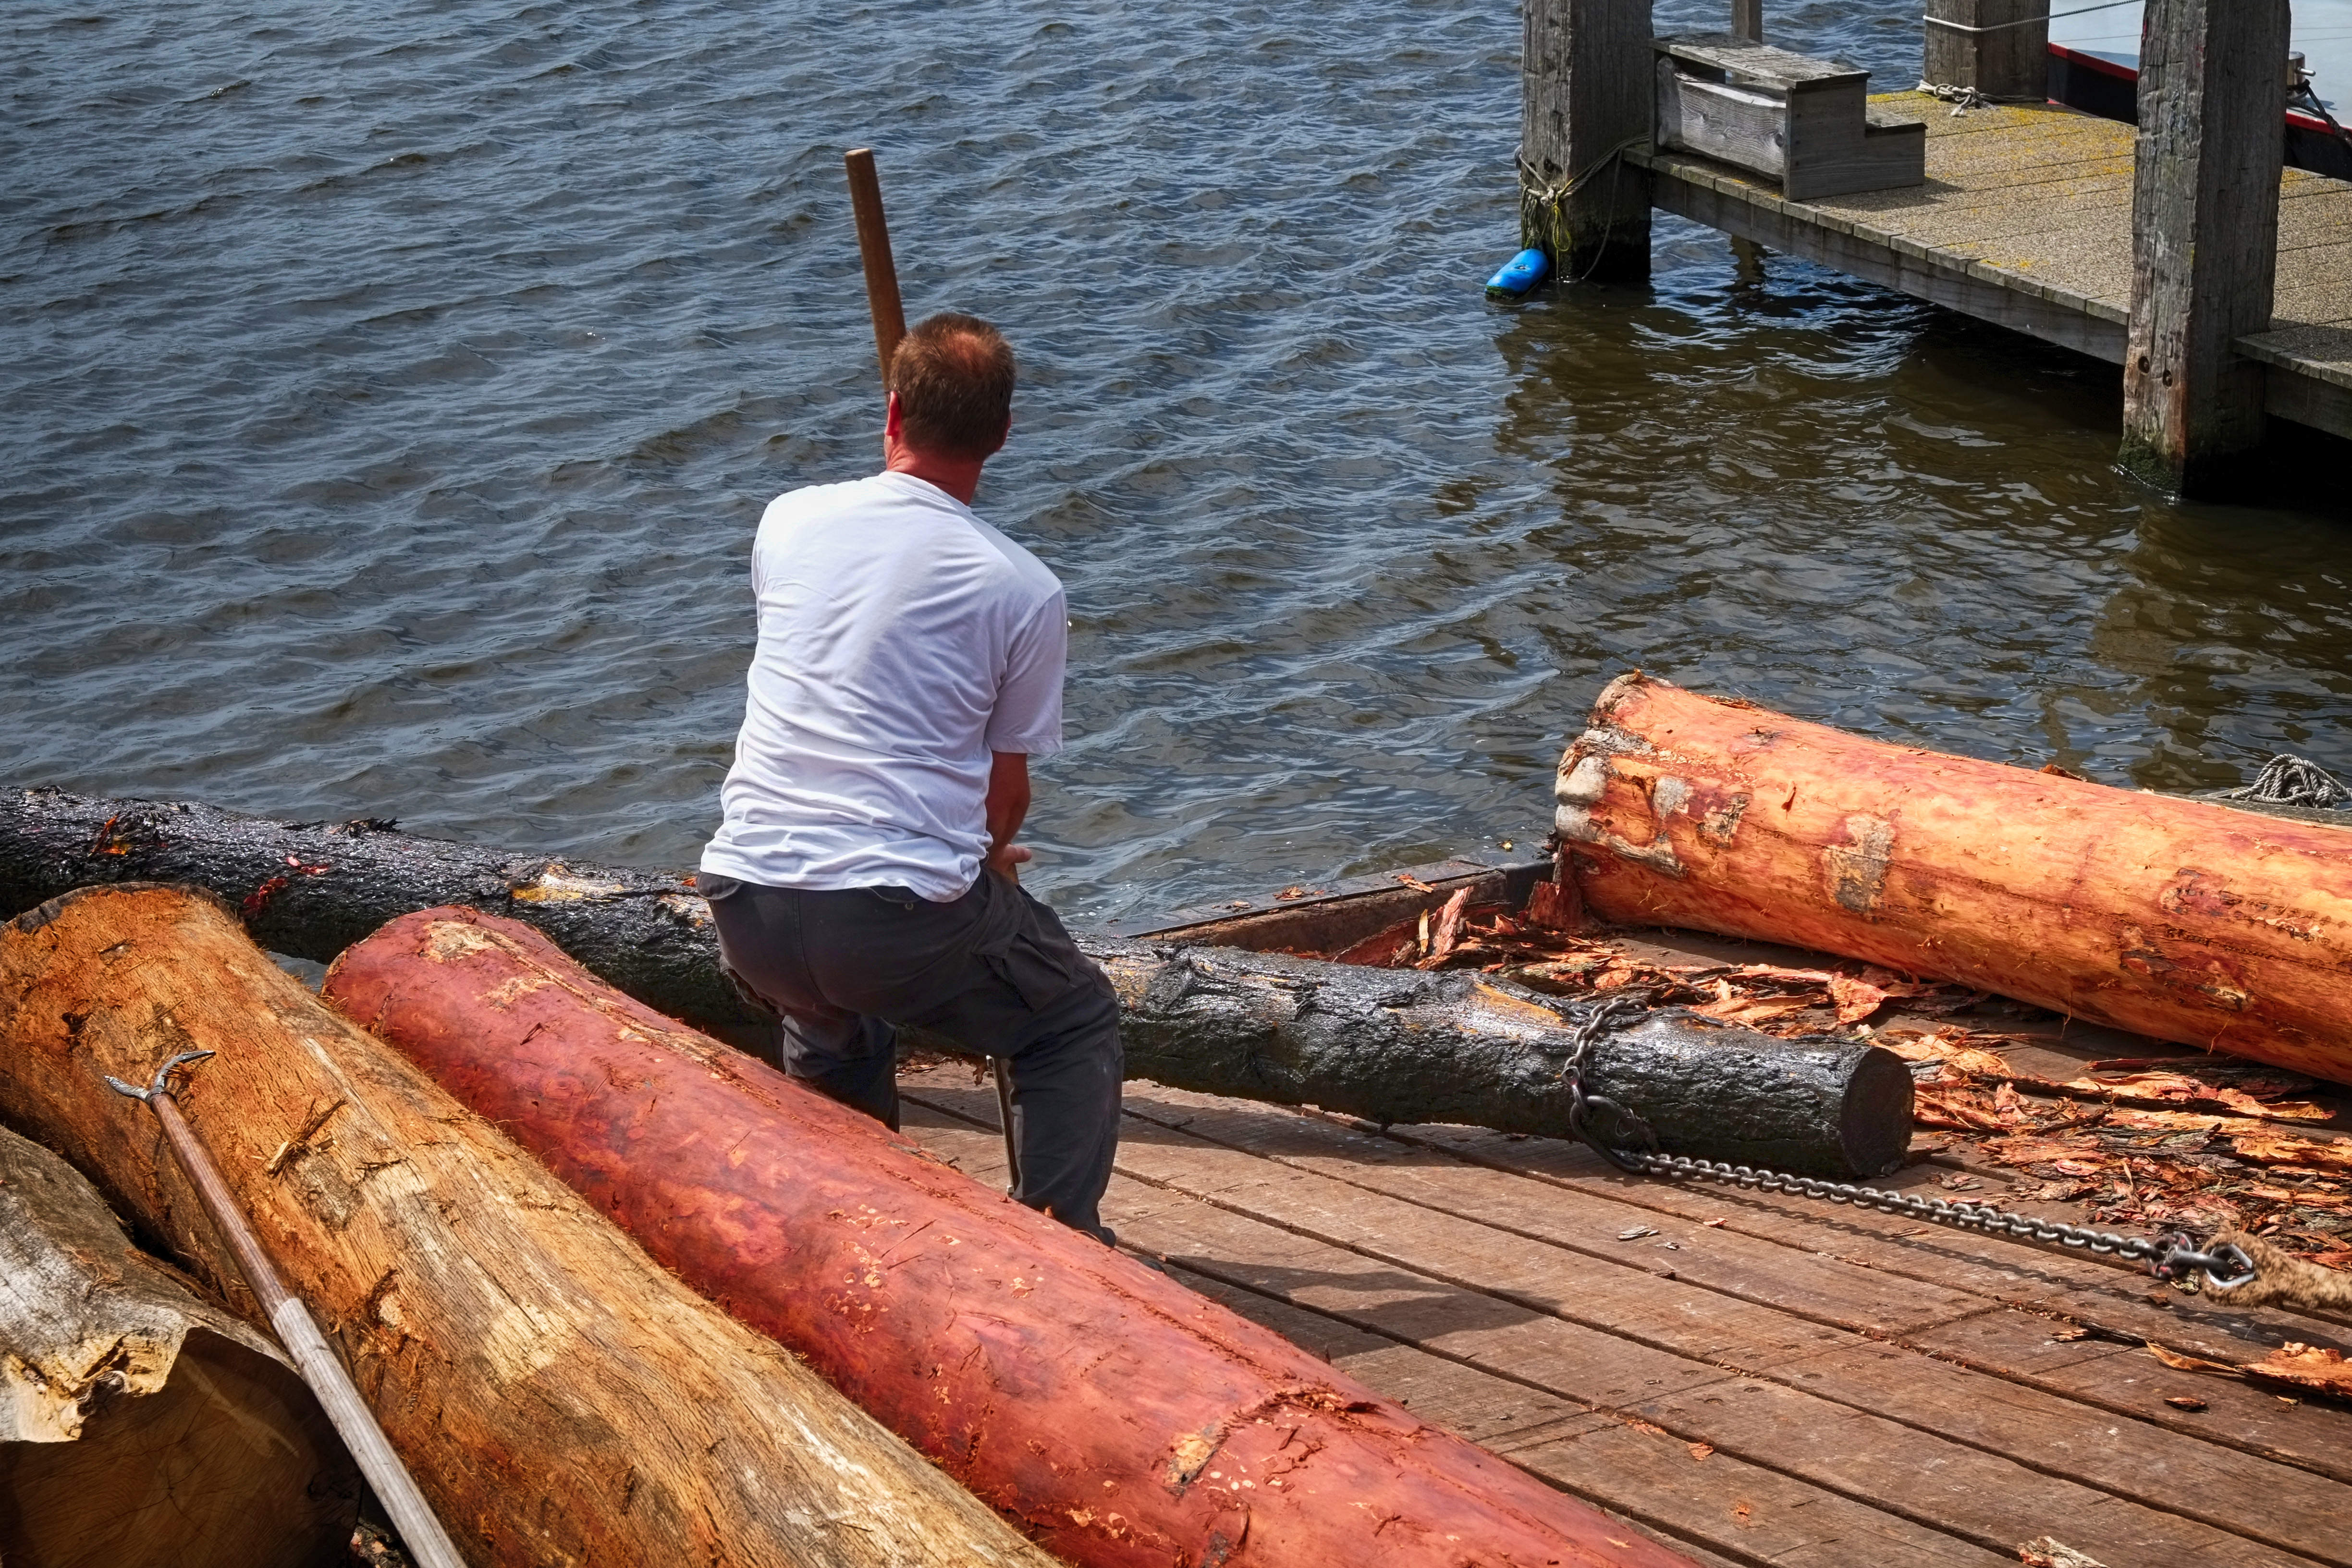
sea, wood, boat, travel, canoe, fujifilm, vehicle, fisherman, netherlands, boating, x, fuji, watercraft, raft, fujix, fujixe1, xfuji, e1fujifilmzaanse, schanstravels, watercraft rowing